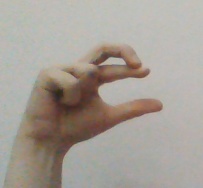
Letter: thal